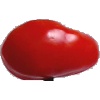
Label: Tomato 2